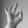
ASL letter: F